MV Orcadia

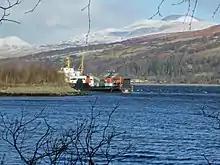
"Saturn" in January 2015, laid up at Rosneath

"Saturn" was de-stored at Gourock and moved to Rosneath on 30 August 2011. She was laid up, awaiting a decision on future service.